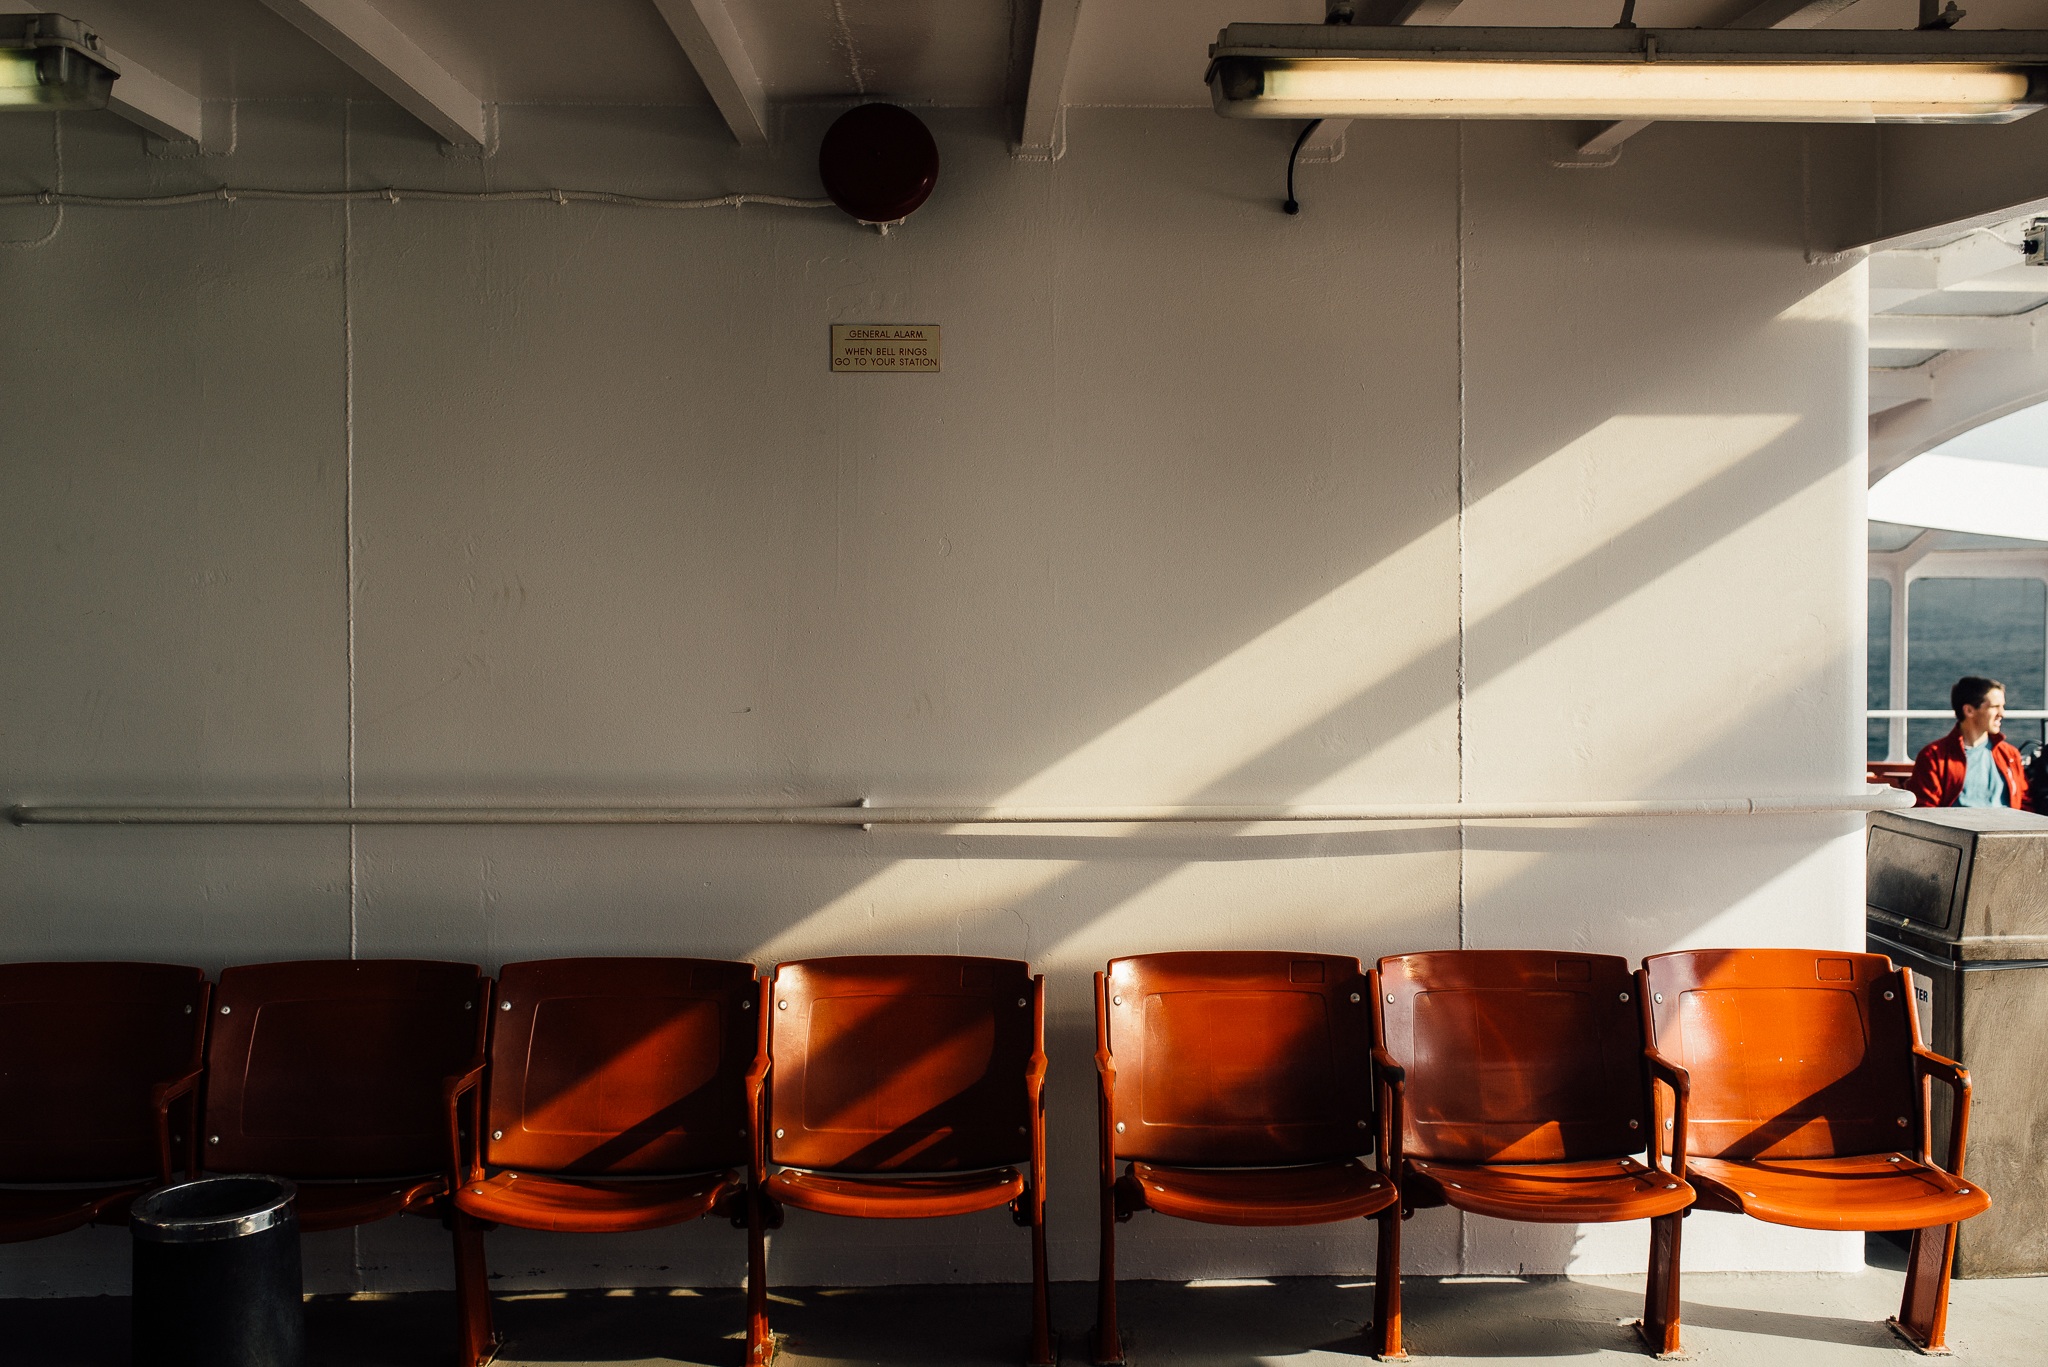
table, boat, chair, floor, seat, glass, ceiling, furniture, room, lighting, interior design, ferry, design